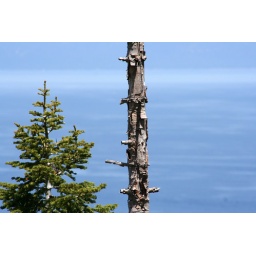
tree trunk silhouetted against lake tahoe